Battle of Rejaf

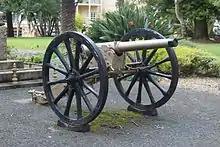
Krupp 75mm field gun

This left Chaltin's expedition as the spearhead for Leopold's northern campaign, and the commandant continued his mission despite the grave loss of Dhanis' forces. Chaltin had in his column eight companies, each containing one hundred Congolese soldiers led by a Belgian lieutenant. He was accompanied by a contingent of five hundred Azande under chiefs Renzi and Bafuka. The expedition reached the Nile on 14 February 1897, where a small party of Mahdists from Rejaf exchanged fire with Chaltin's scouts. After two days of waiting for the supply train and rear guard to arrive, a Mahdist force approached the Congolese camp in the evening of 16 February, and prepared to attack. Chaltin ordered his artillery to fire at the Mahdists, causing the assembled rebels to flee under the barrage. The next day, at six o'clock in the morning, Chaltin took to the offensive and began to advance on Rejaf.